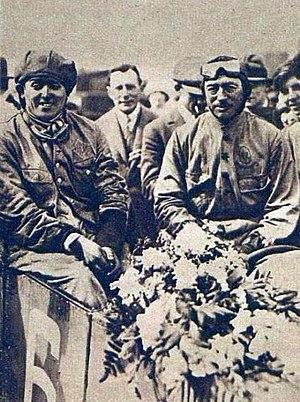
André Lagache et son mécanicien, victorieux de la Coupe Georges Boillot 1925.
André Lagache, né le 21 janvier 1885 à Pantin et mort le 2 octobre 1938 à Satory était un ingénieur et un pilote de course automobile français. Il décéda accidentellement à 53 ans alors qu'il habitait à Paris, en essayant un tracteur de sa firme devant les chefs de l'armée à Satory, écrasé par une roue arrière de sa machine qui venait de se renverser.